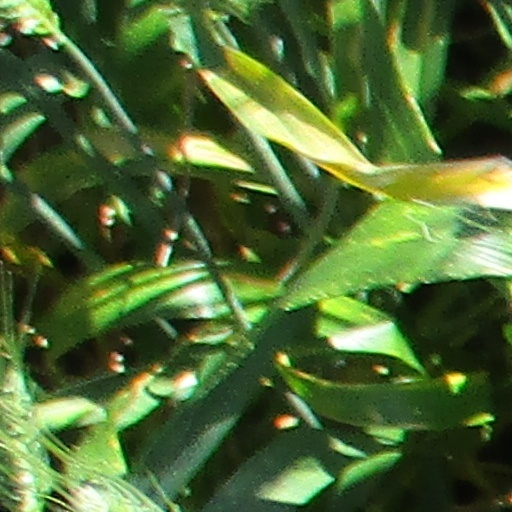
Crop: wheat